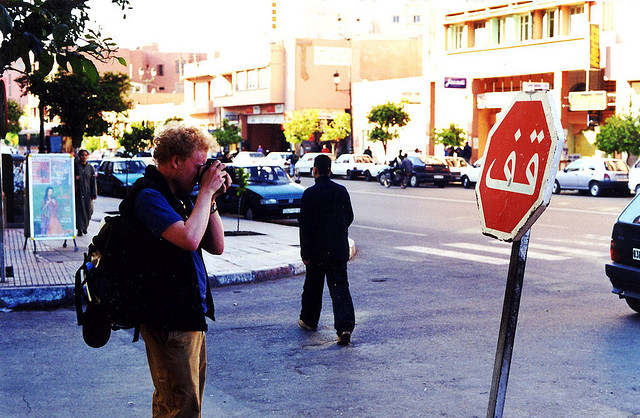
user: Given an image and a question. Answer the question in a short answer. Question: What language is this sign in? Short Answer:
assistant: arabic